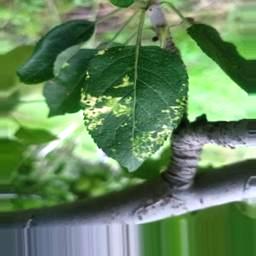
Label: Apple_Mosaic